The Aunty Jack Show

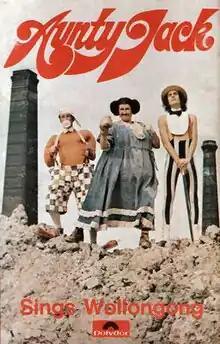
Kid Eager, Aunty Jack and Thin Arthur from the cassette cover of "Aunty Jack Sings Wollongong" (1974) (cassette version)

The Aunty Jack Show is a Logie Award-winning Australian television comedy series that ran from 1972 to 1973. Produced by and broadcast on ABC-TV, the series attained an instant cult status that persists to the present day.